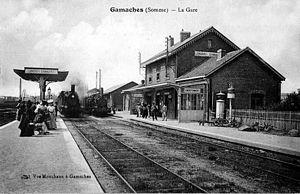
La gare de Longroy - Gamaches au début des années 1900.
Gamaches est une commune française située dans le département de la Somme, en région Hauts-de-France.
La ligne de Canaples à Longroy - Gamaches était une ligne ferroviaire française transversale, qui reliait la gare de Canaples, sur la ligne de Saint-Roch à Frévent, à la gare de Longroy - Gamaches, sur la ligne d'Épinay - Villetaneuse au Tréport - Mers.
La gare de Longroy - Gamaches est une gare ferroviaire française de la ligne d'Épinay - Villetaneuse au Tréport - Mers, située sur le territoire de la commune de Longroy, dans le département de la Seine-Maritime, en région Normandie. Elle se trouve à proximité de Gamaches, commune du département de la Somme, en région Hauts-de-France.